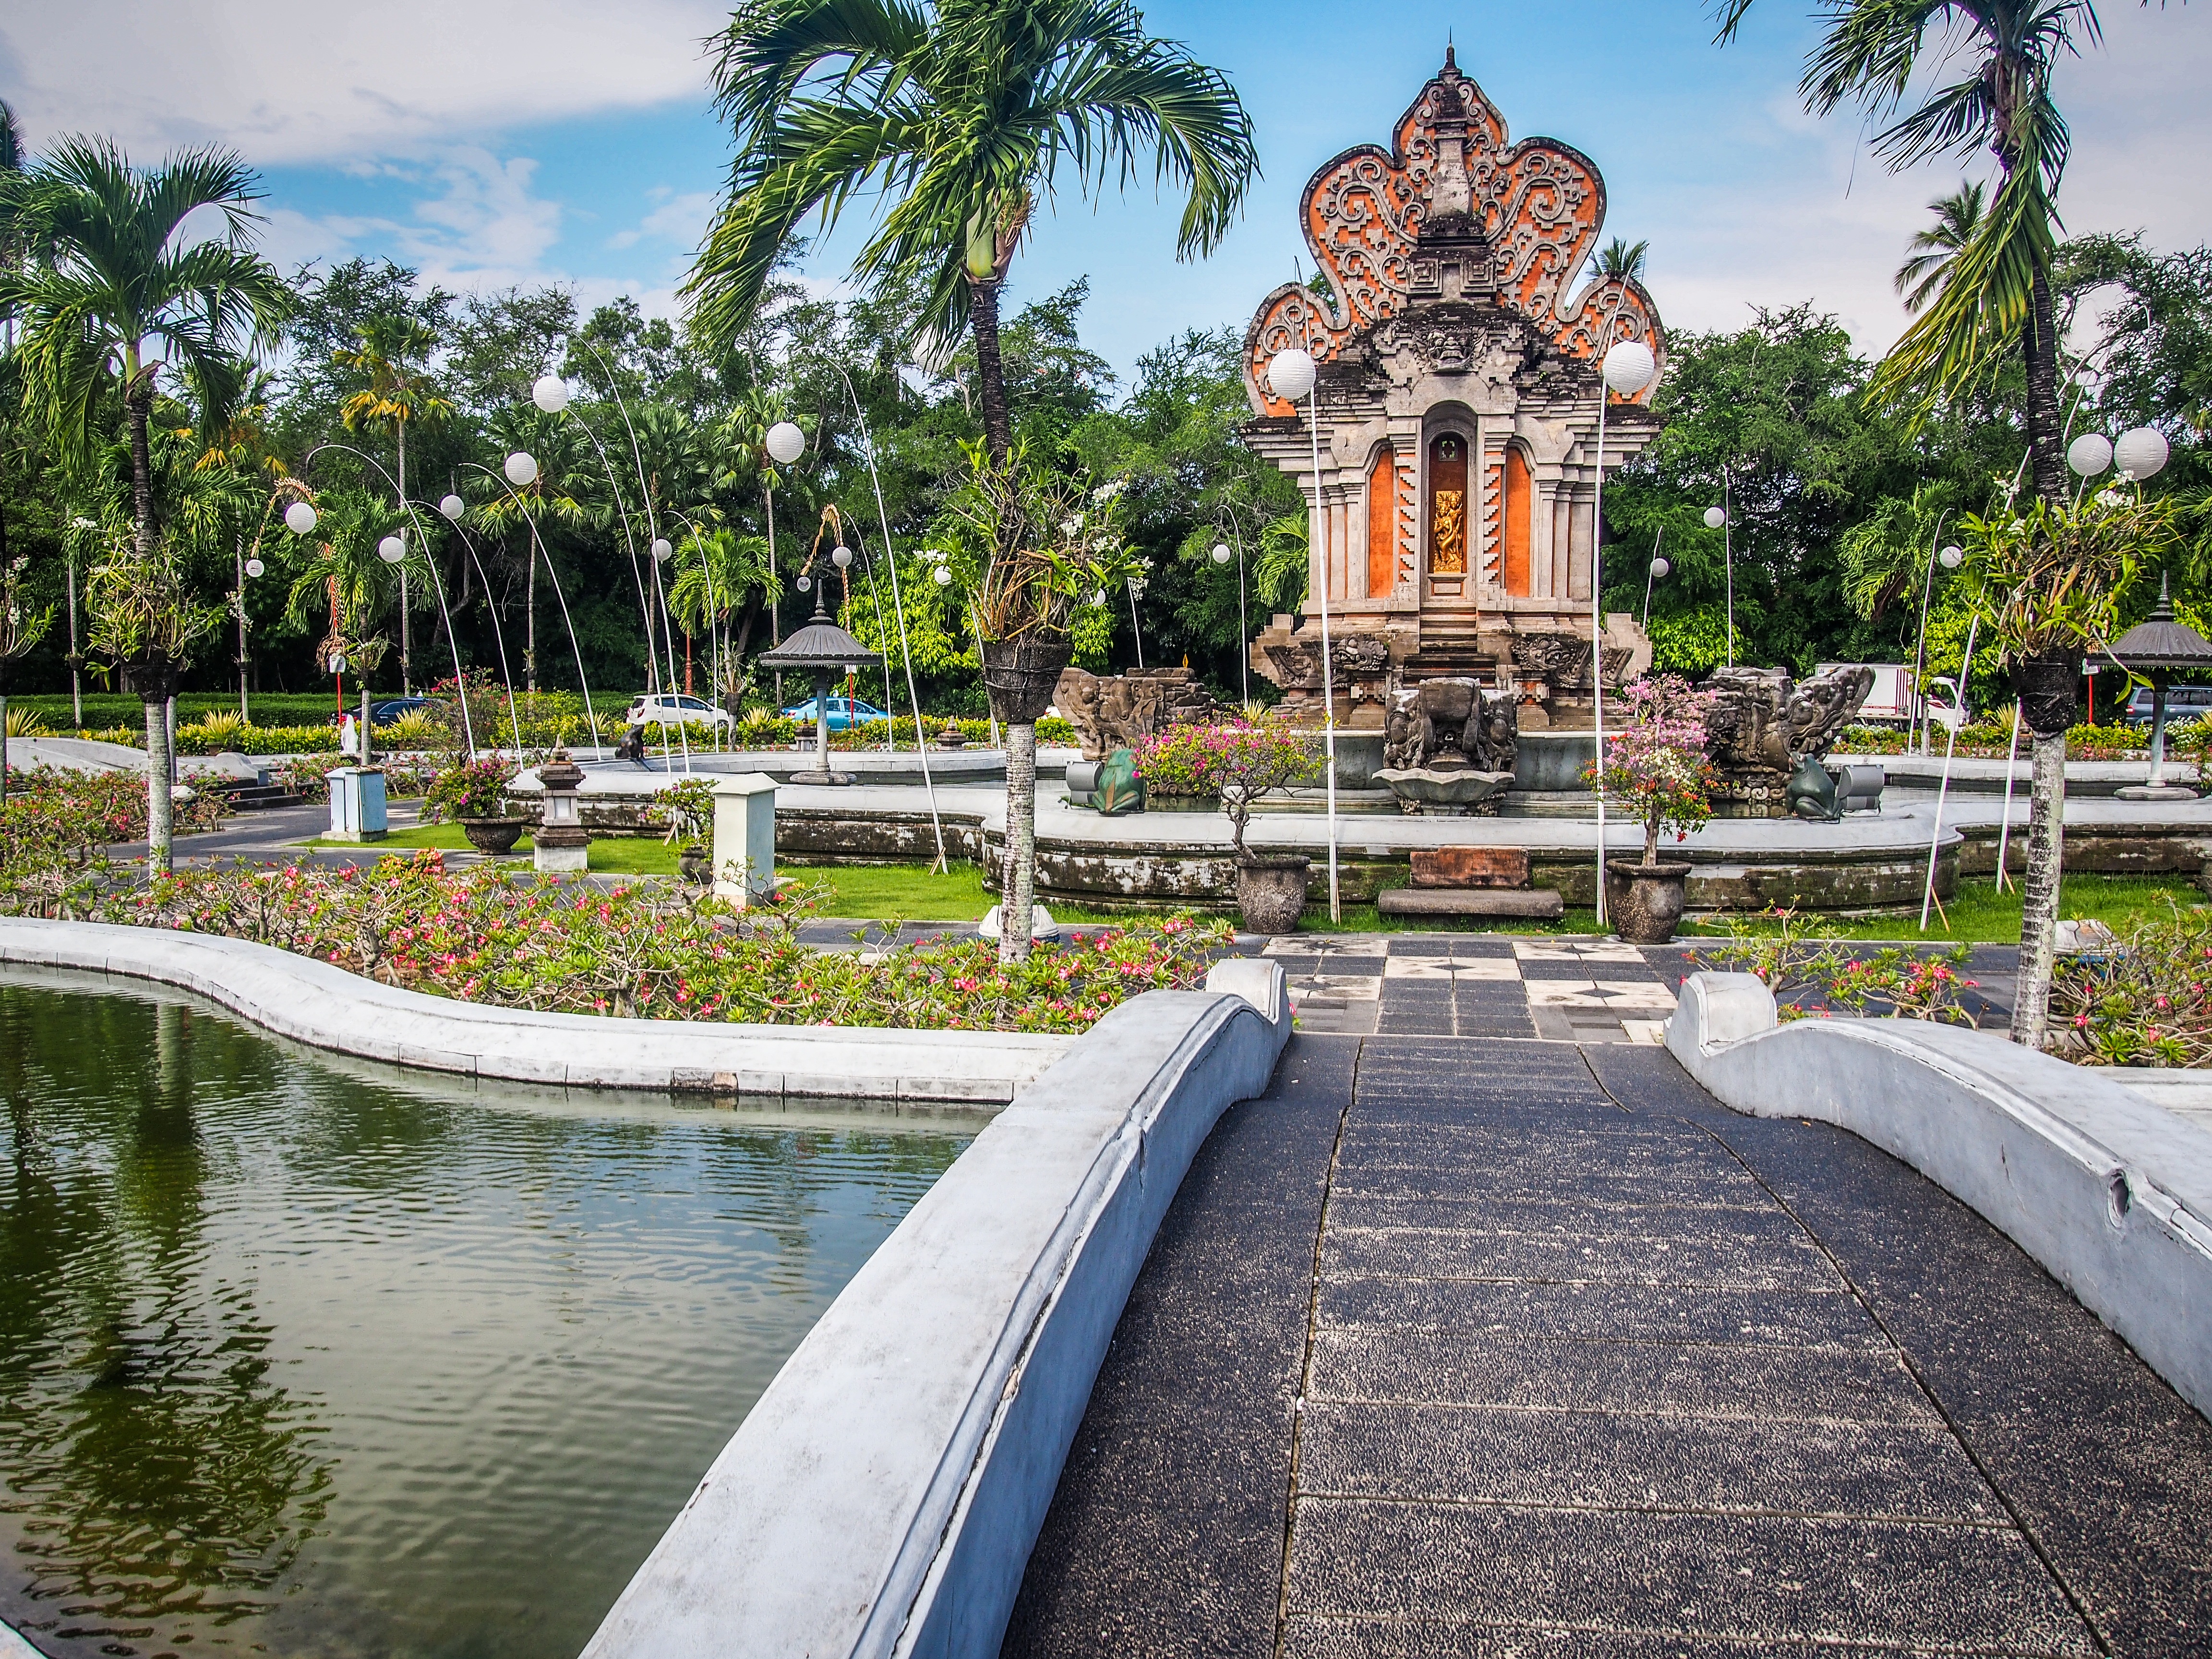
landscape, tree, water, plant, sky, palm tree, reflection, garden, tourism, leisure, tourist attraction, estate, bali, outdoor structure, arecales, on fountain